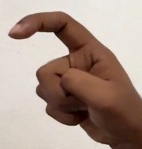
ASL sign: X